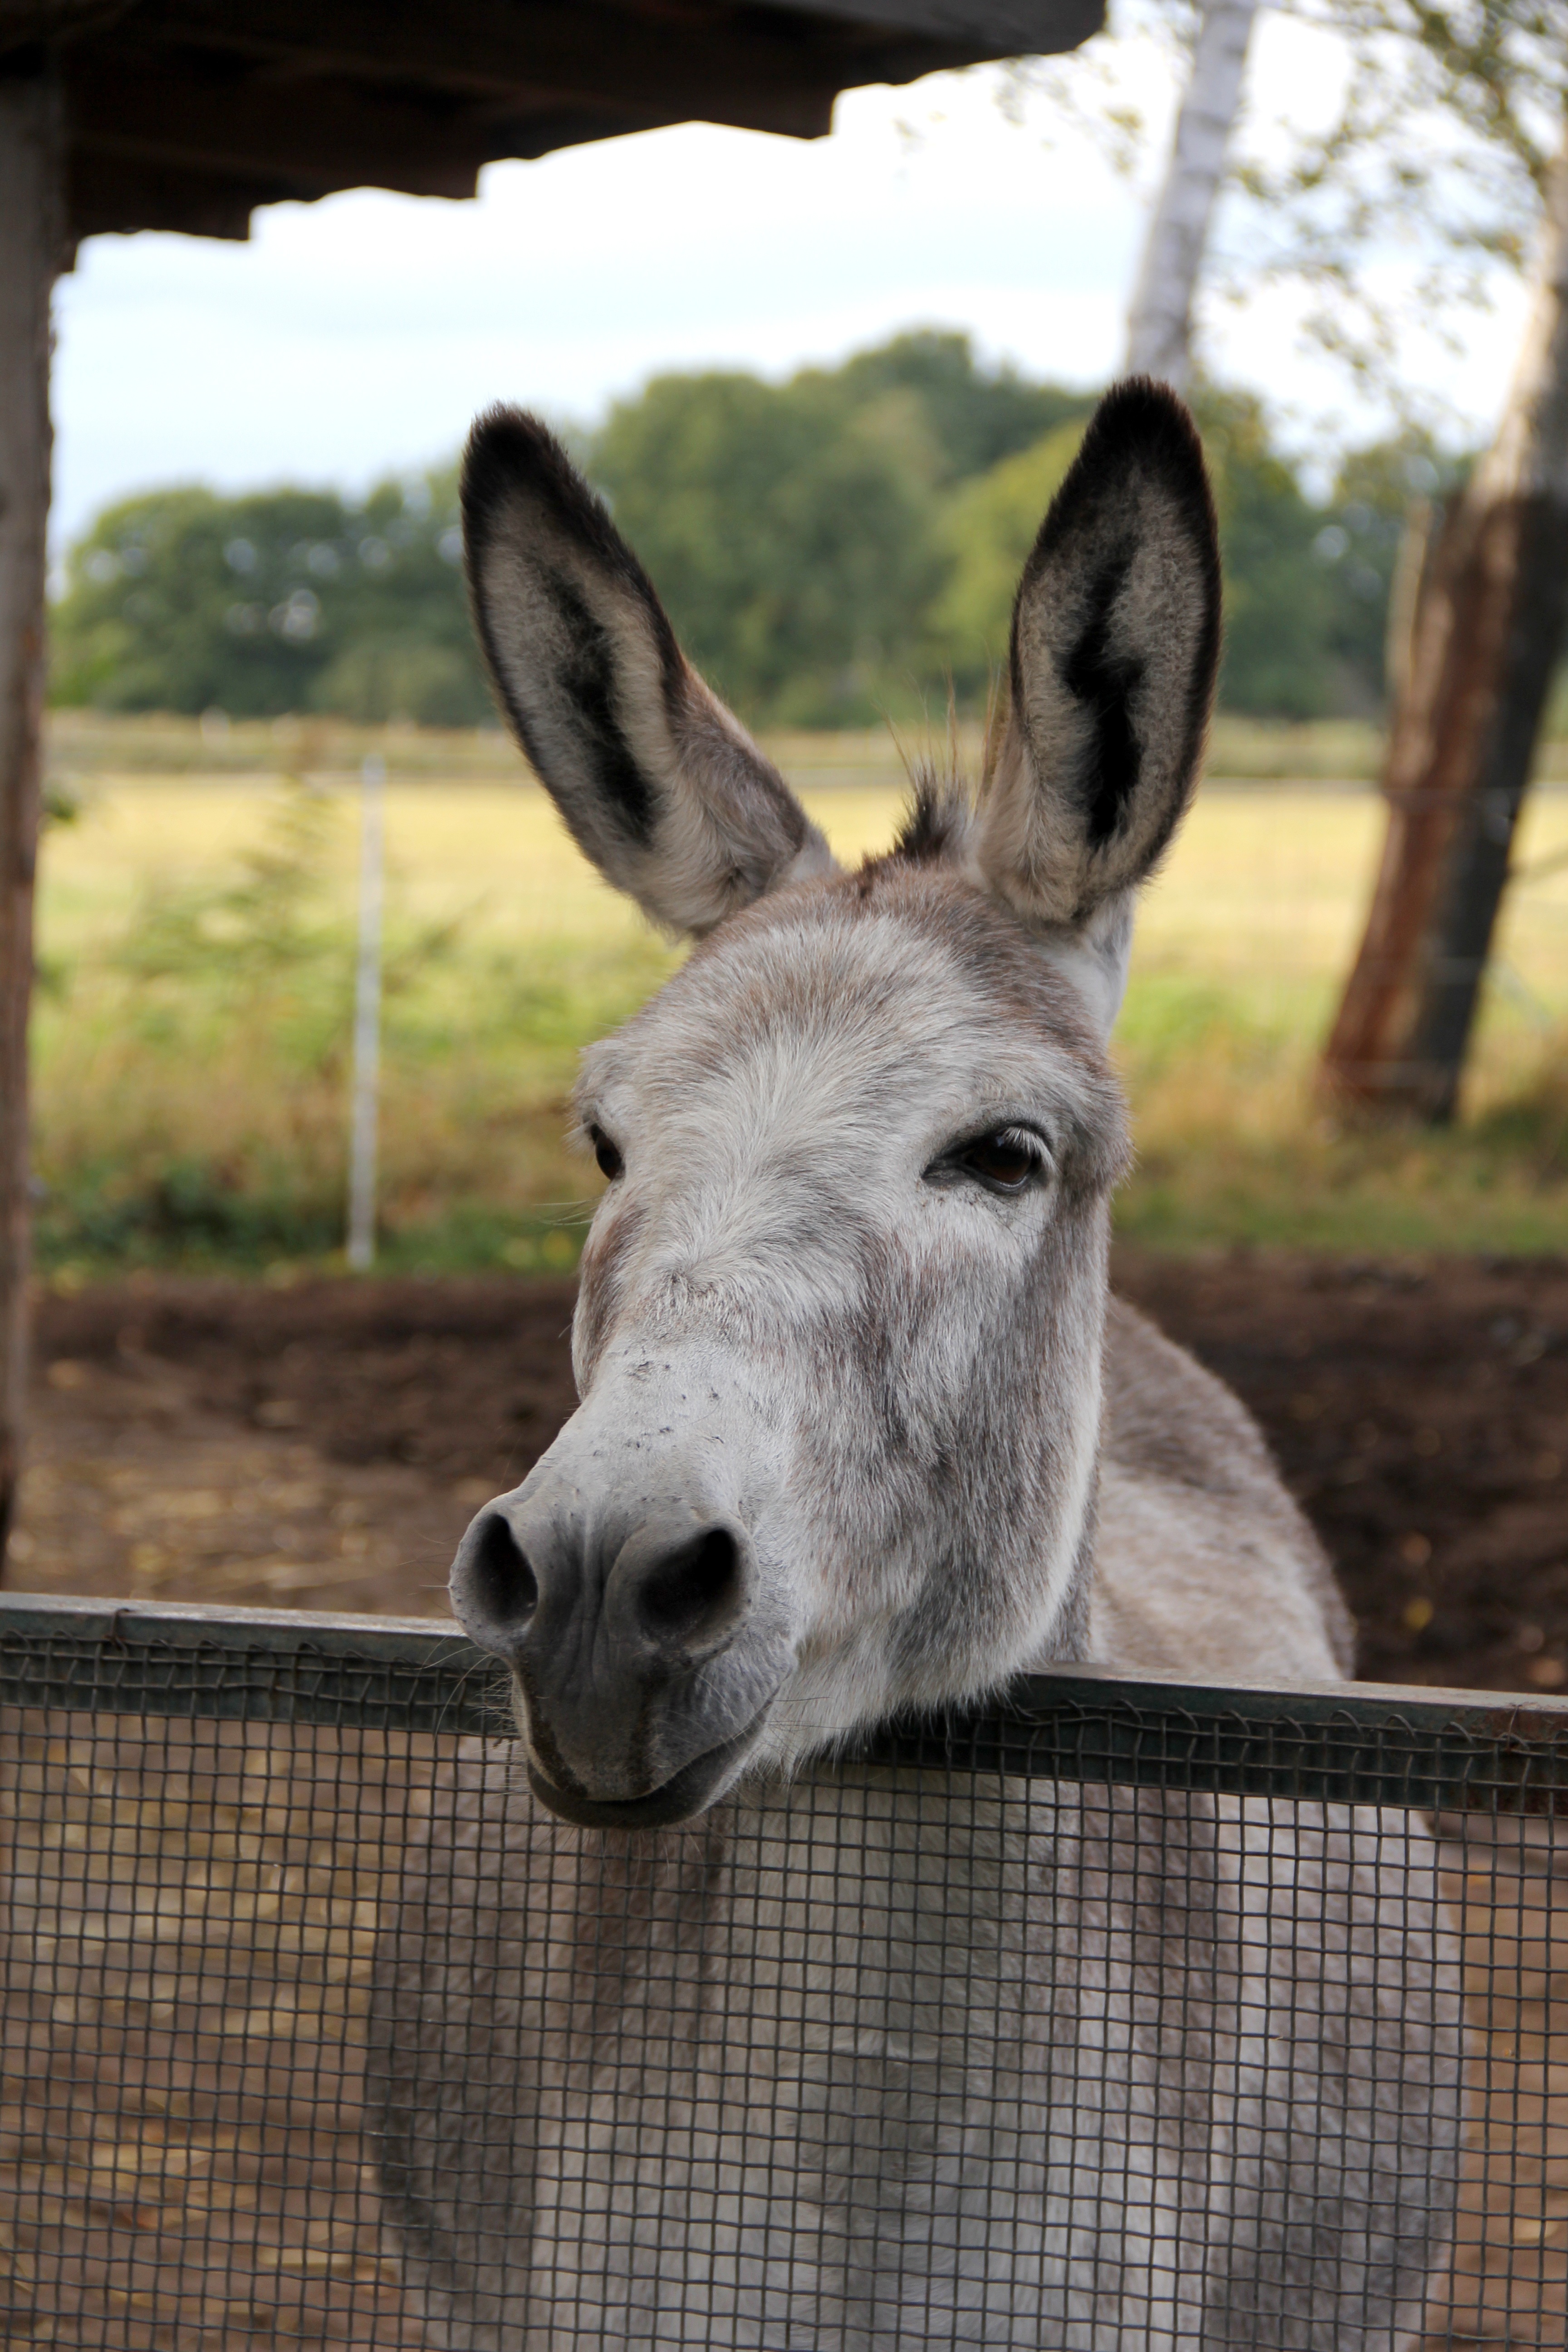
farm, wildlife, zoo, pasture, horse, mammal, ride, agriculture, fauna, kangaroo, donkey, enclosure, animals, vertebrate, creature, marsupial, animal world, nostrils, smart, bock, country life, pack animal, love for animals, horse like mammal